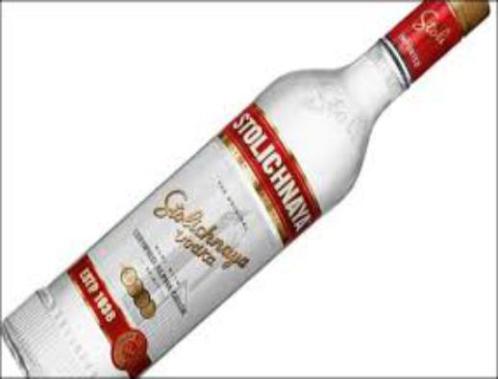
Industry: Food